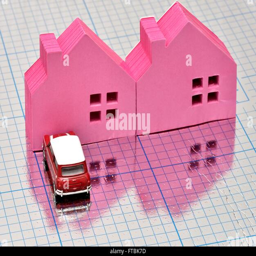
pink houses with a car parked in front on a blue squared shiny surface